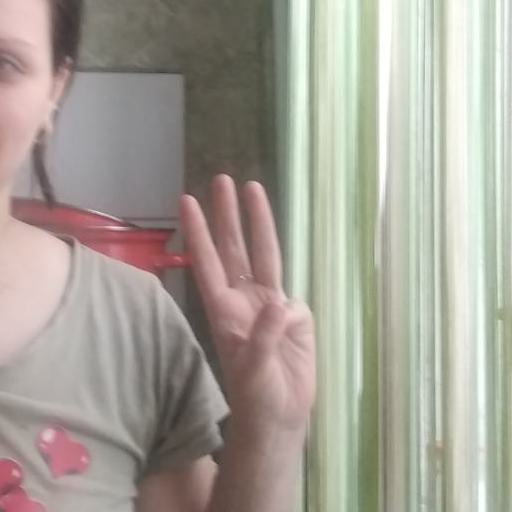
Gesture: three